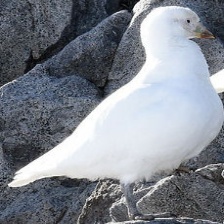
Species: SNOWY SHEATHBILL
Scientific name: CHIONIS ALBUS